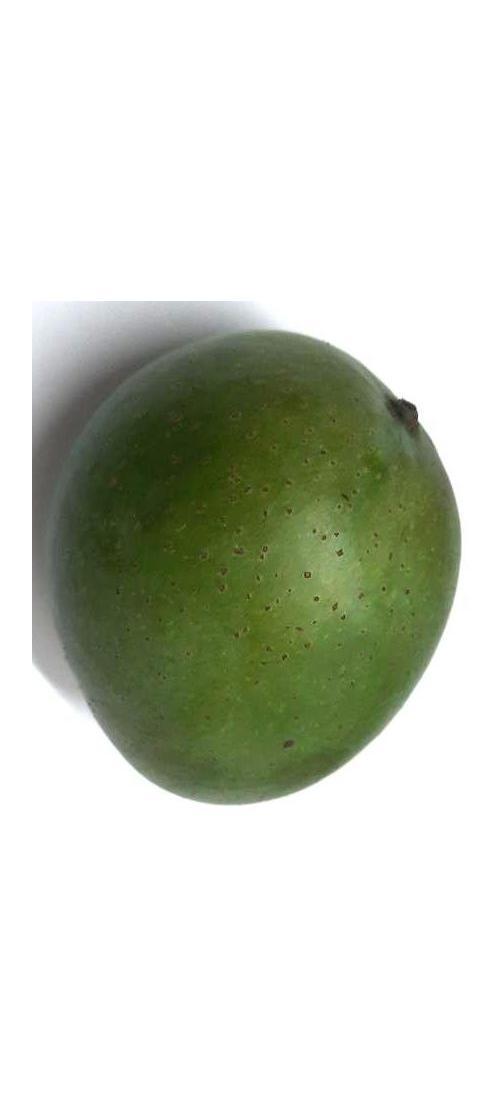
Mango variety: Ashshina Zhinuk